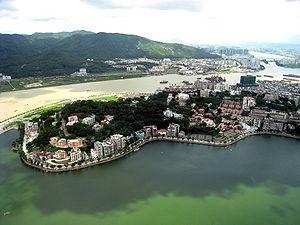
Macao /ma.ka.o/, officiellement Région administrative spéciale de Macao de la république populaire de Chine, est une région administrative spéciale de la république populaire de Chine depuis le 20 décembre 1999. Auparavant, Macao a été colonisé et administré par le Portugal durant plus de 400 ans et est considéré comme le dernier comptoir ainsi que la dernière colonie européenne en Chine et en Asie.